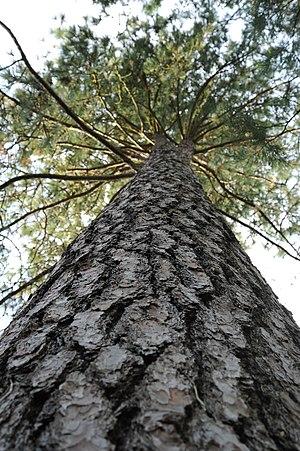
Pinus ponderosa Dougl.- Pin à bois lourd
L’arboretum national des Barres est un arboretum situé à Nogent-sur-Vernisson dans la région naturelle du Gâtinais.